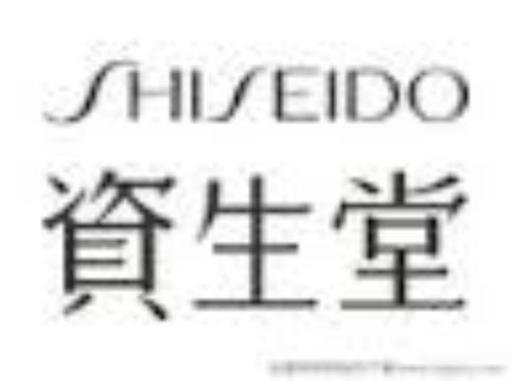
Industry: Necessities